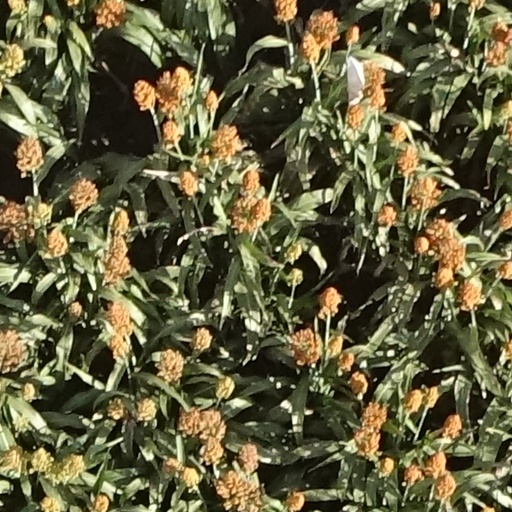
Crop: sorghum